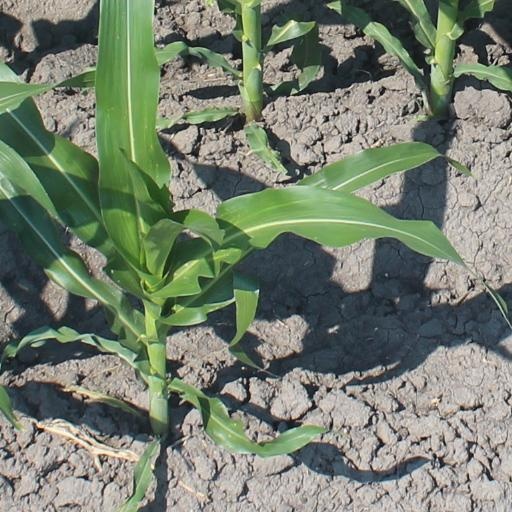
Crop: maize; corn